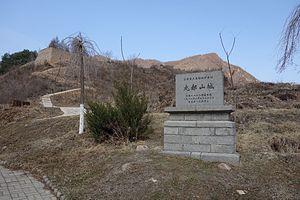
La guerre entre le Koguryo et le Wei est une série d'invasions du royaume proto-Coréen de Koguryo par le royaume chinois du Wei, pendant la période des Trois Royaumes de l'Histoire de la Chine. Ces invasions vont de 244 à 245 et sont une réponse à un raid que les Coréens avaient lancé en 242 contre le Liaodong. Il en résulta la destruction de Hwando, la capitale du royaume, la fuite du roi et la fin des tributs que les autres peuples de Corée versaient au Koguryo et qui comptaient beaucoup dans la prospérité économique de ce dernier. Même si son roi finit par s'évader et si une nouvelle capitale est construite, ce royaume est tellement affaibli qu'il disparaît des textes historiques chinois pendant un demi-siècle. Lorsqu'il réapparaît dans les annales chinoises, ce royaume s'est transformé en une entité bien plus puissante, qui a les moyens de mener à bien une politique très agressive. Les historiens considèrent que c'est l'invasion par les troupes du Wei qui marque le point de départ de cette transformation et le début d'un nouveau chapitre dans l'histoire du Koguryo.